Tavannes–Noirmont railway line

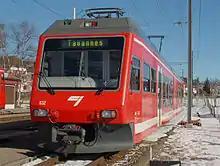
GTW ABe 632 set outside Tavanne.

The line leaves Tavannes station running parallel to the SBB line to Moutier. After a few metres, it turns left and crosses the Birs on the 246 metre-long "Tavannes" viaduct. After that, the line runs with a 4.0 percent gradient through meadows and fields. The almost flat route follows the Trame stream from the Orange crossing loop to the halt of Tramelan-Dessous. Trains arrive at Tramelan, home of the CJ's main workshop.